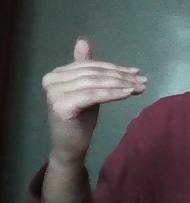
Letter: khaa